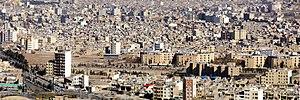
Qom est une ville d'Iran. Située à 150 km au sud-ouest de Téhéran, c'est la capitale de la Province de Qom. 한국어: 쿰 또는 콤(Qom)은 이란의 쿰 주의 주도이다. Italiano: Qom o Qum è una città in Iran. È il centro amministrativo della regione di Qom, e aveva, nel 2006, 957.496 abitanti. È attraversata dall'omonimo fiume. Hrvatski: Kom je grad u Iranu i sjedište Komske pokrajine. Bahasa Indonesia: Qom adalah sebuah kota yang juga merupakan ibukota Provinsi Qom di Iran. Қазақша: Қом Иран қаласы, Қом останының орталығы, шииттердің киелі қаласы. Kurdî: Qum bajarekî Îranê ye û paytexta parêzgeha Qumê ye. Bajar 1400 salî ye û ji şî'îan re bajarekî pîroz e. עברית: קום (בפרסית قم, תעתיק קֹם) היא בירת מחוז קום באיראן הנמצאת 147 ק""מ דרומית-מערבית לטהראן. בעיר מתגוררים למעלה ממיליון תושבים (2005) והיא העיר השמינית בגודלה באיראן. Кыргызча: Кум шаары, Иран, Кум, Гом — Ирандын борбордук бөлүгүндөгү шаар. Кум останынын (провинция) администрациялык борбору. Lietuvių: Kumas (arba Komas) – miestas Irane, į pietvakarius nuo Teherano. 1,01 mln. gyventojų (2005). Magyar: Kom, más nevein: Kum, Qom vagy Gom, város Irán területén, Teherántól közúton kb. Malagasy: I Qom dia tanàna ao amin'ny faritanin'i Qom, ao Iran. Српски / srpski: Ком је град у Ирану у покрајини Ком. Према попису из 2006. у граду је живело 959.116 становника. தமிழ்: குவோம் இந்த ஒலிக்கோப்பு பற்றி ஒலிப்பு என்பது ஈரானின் 8வது மிகப்பெரிய நகரம் ஆகும். Тоҷикӣ: Қум шаҳрест дар устони Қум, Эрон аст. Шумори аҳолии ин шаҳр дар саршумории соли 1996, 777,677 тан будааст ва дар соли 2006, 1,046,578 тан баровард мешавад. Türkçe: Kumm, İran'da Kum Eyaleti'nin yönetim ve İmâmiye-i İsnâ‘aşer’îyye mezhebinin eğitim merkezi konumunda olan şehirdir. Türkmençe: Qom - Eýranda yerlesen bir saherdir."